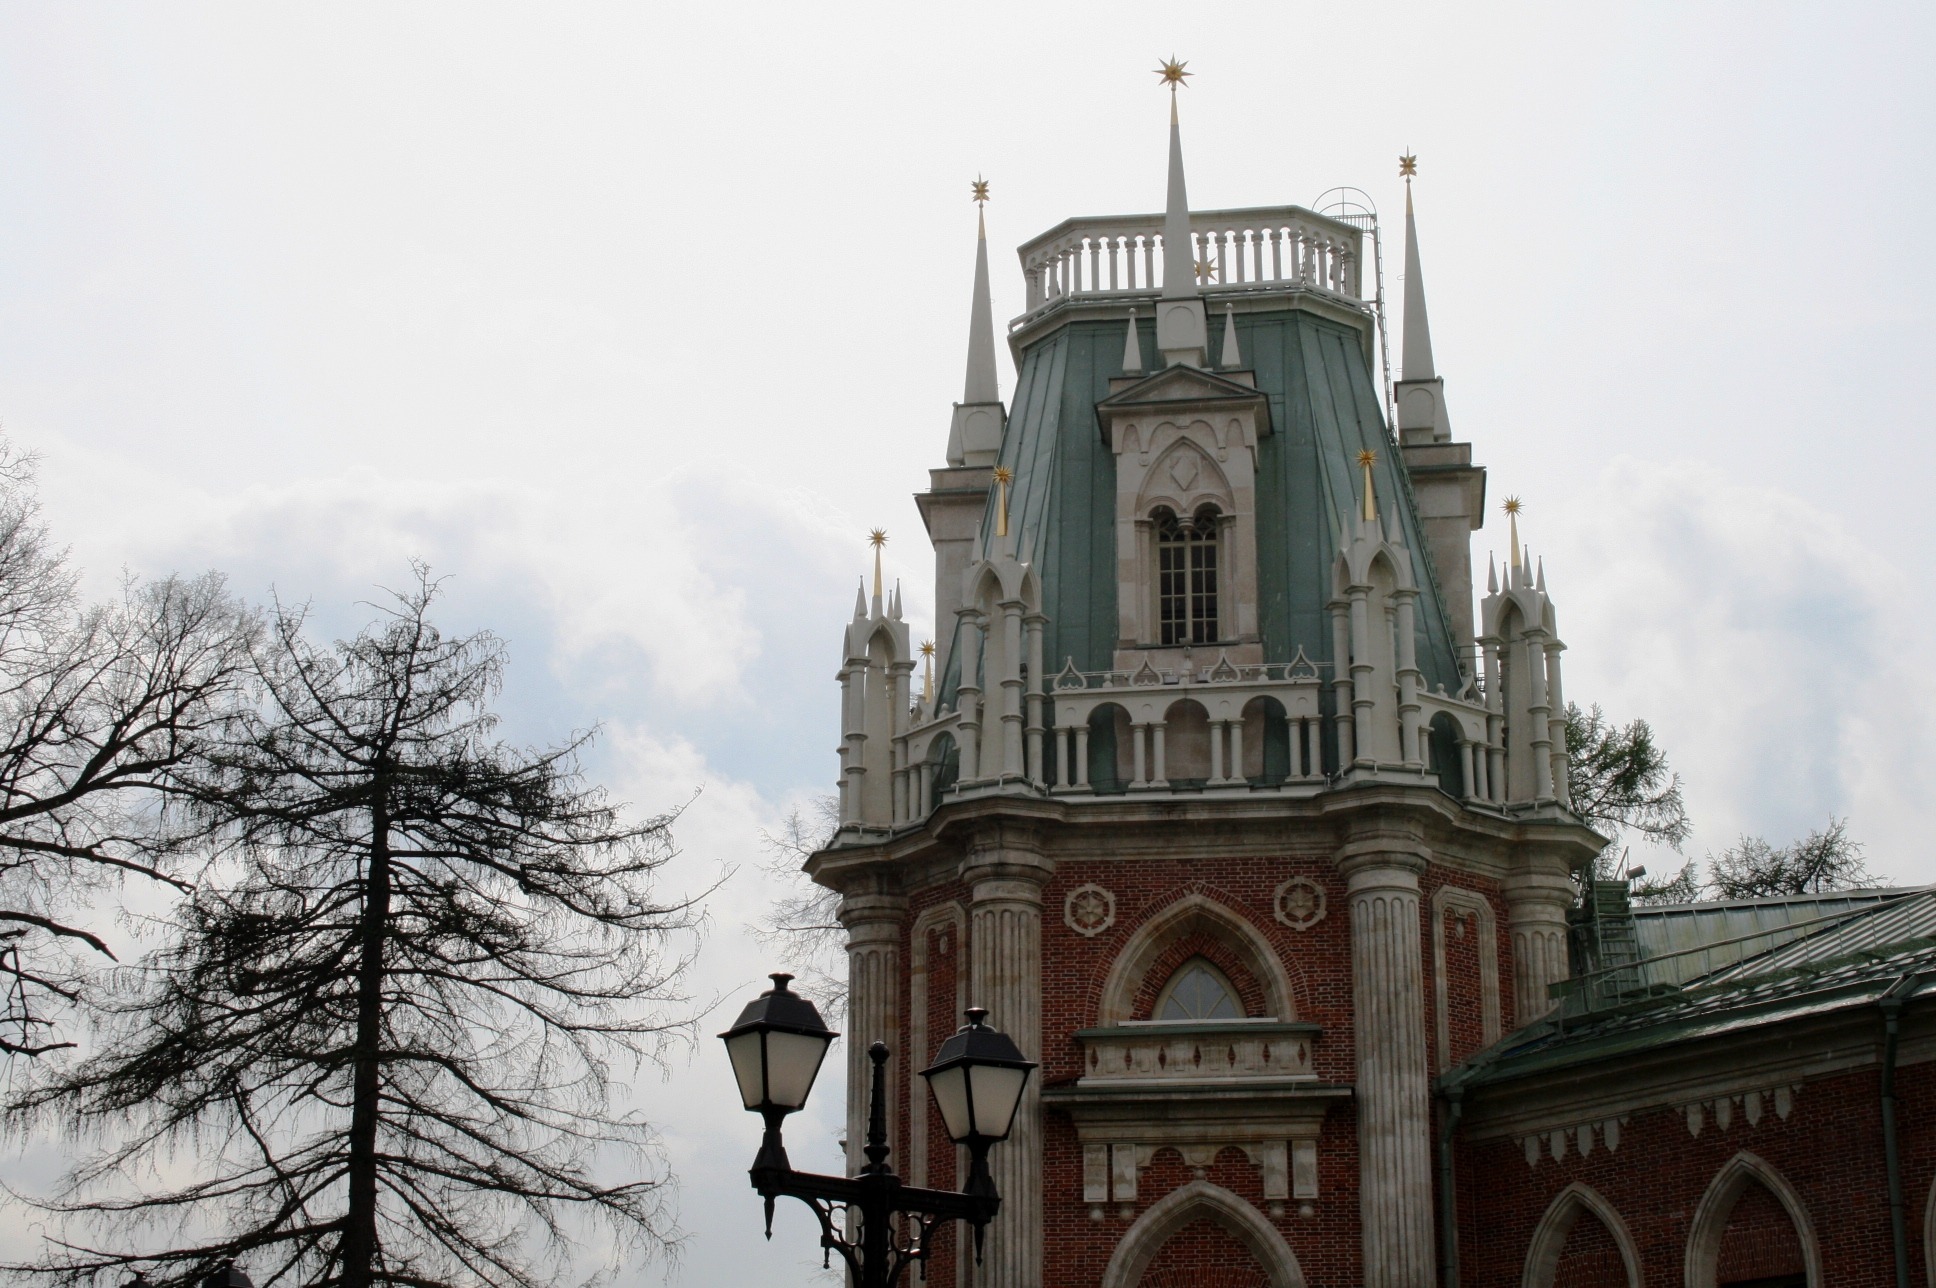
winter, light, white, building, palace, green, red, tower, church, cathedral, historic, gothic, place of worship, towers, spire, steeple, russian, unusual, eerie, catherine the great